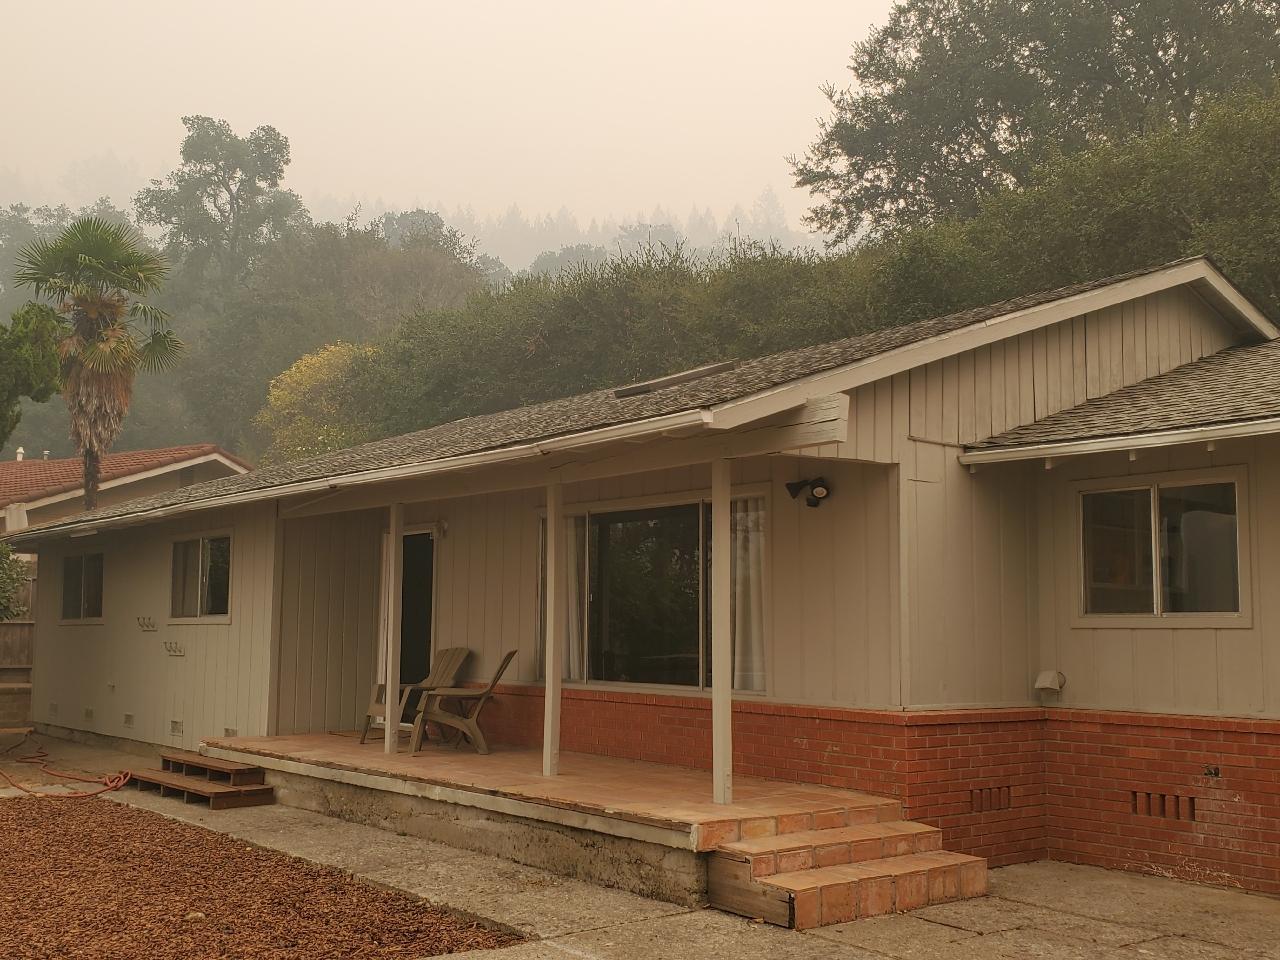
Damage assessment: no_damage